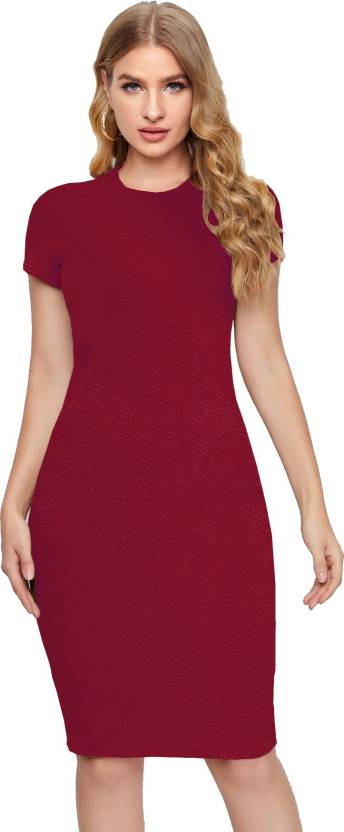
Product: Women Bodycon Maroon Dress
Price: ₹249
Colors: Maroon
Pattern: Solid
Description: Slip into this trendy and attractive dress from DYRECTDEALS and look stylish effortlessly. Made to accentuate any body type, it will give you that extra oomph and make you stand out wherever you are. Keep the accessories minimal for that added elegant look, just your favourite heels and dangling earrings, and of course, don’t forget your pretty smile!
Other details: Ready To Wear